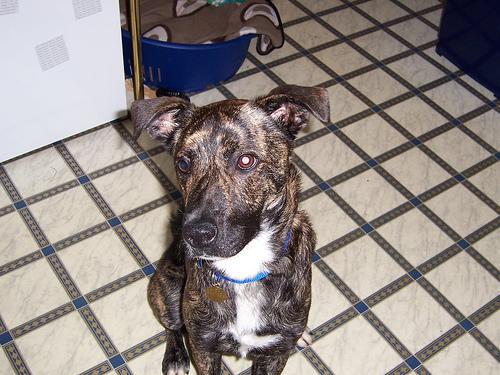
Breed: staffordshire bull terrier